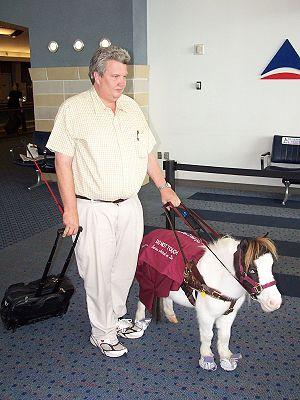
Le cheval guide d'aveugle est un animal d'assistance, qui représente une alternative d'aide à la mobilité des personnes malvoyantes qui ne veulent pas, ou ne peuvent pas utiliser de chien guide d'aveugle. Ces animaux se sont fait connaître via The Guide Horse Foundation, créée en 1999 aux États-Unis pour fournir des chevaux miniatures comme animaux d'assistance aux personnes aveugles qui vivent dans des zones rurales.